Kami-Shirataki Station

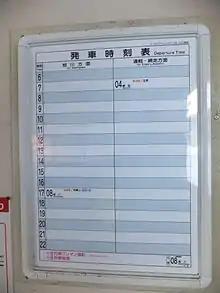
The timetable posted at the station in December 2012, showing only 2 trains stopping each day

Kami-Shirataki Station was served by the single-track Sekihoku Main Line, lying from the official starting point of the line at . The station was numbered "A44".